Describe the emotion expressed in this image:  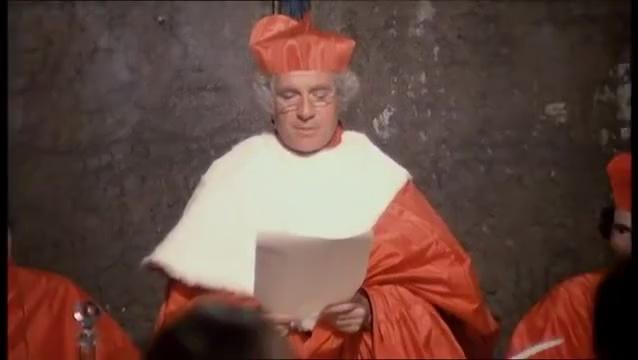
This person displays Suffering, valence and arousal with low intensity.